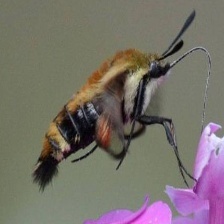
Species: CLEARWING MOTH